Maloyaroslavets

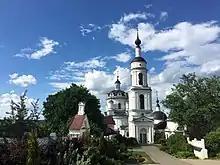
The Convent of Saint Nicholas, Maloyaroslavets, still serves as a monastery today.

It was founded in the late 14th century by Vladimir the Bold and named Yaroslavets after his son Yaroslav. In 1485, the town was annexed by the Grand Duchy of Moscow and renamed Maloyaroslavets to distinguish it from Yaroslavl. During the French invasion of Russia, the Battle of Maloyaroslavets took place near this town on October 12 (24) of 1812. The battle was commemorated by a roomy cathedral built at the Black Island (Chyornoostrovsky) Convent of Maloyaroslavets by 1843.